Israel Finkelstein

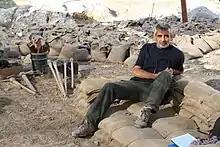
Directing excavations at Tel Meggido

Finkelstein was trained as a field archaeologist in the excavations of Tel Beer Sheva (1971, Director: Yohanan Aharoni) and Tel Aphek (1973–1978, Directors: Moshe Kochavi and Pirhiya Beck). Starting in 1976, he carried out his own fieldwork in a variety of sites and regions: